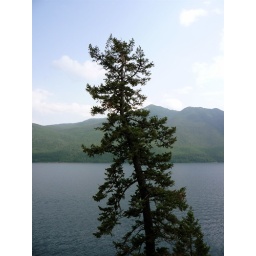
tree over lake